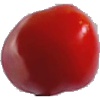
Label: Tomato 2